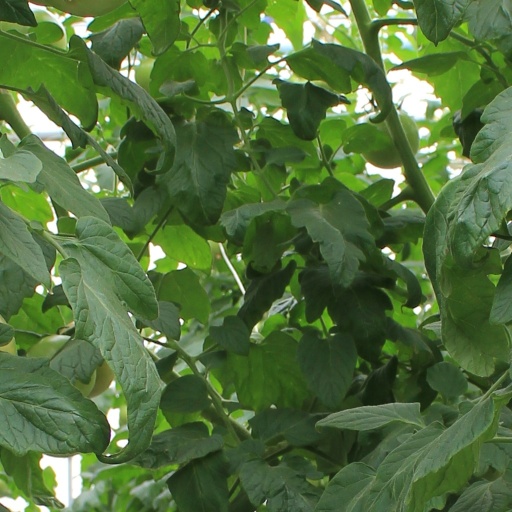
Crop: tomato